Shimon Abuhatzira

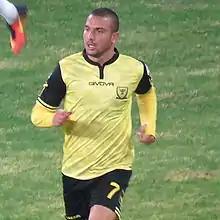
Abuhatzira playing for Beitar Jerusalem in 2016

Shimon Abuhatzira (or Abu Hazira, ; born 10 October 1986) is an Israeli retired footballer who played as a striker.